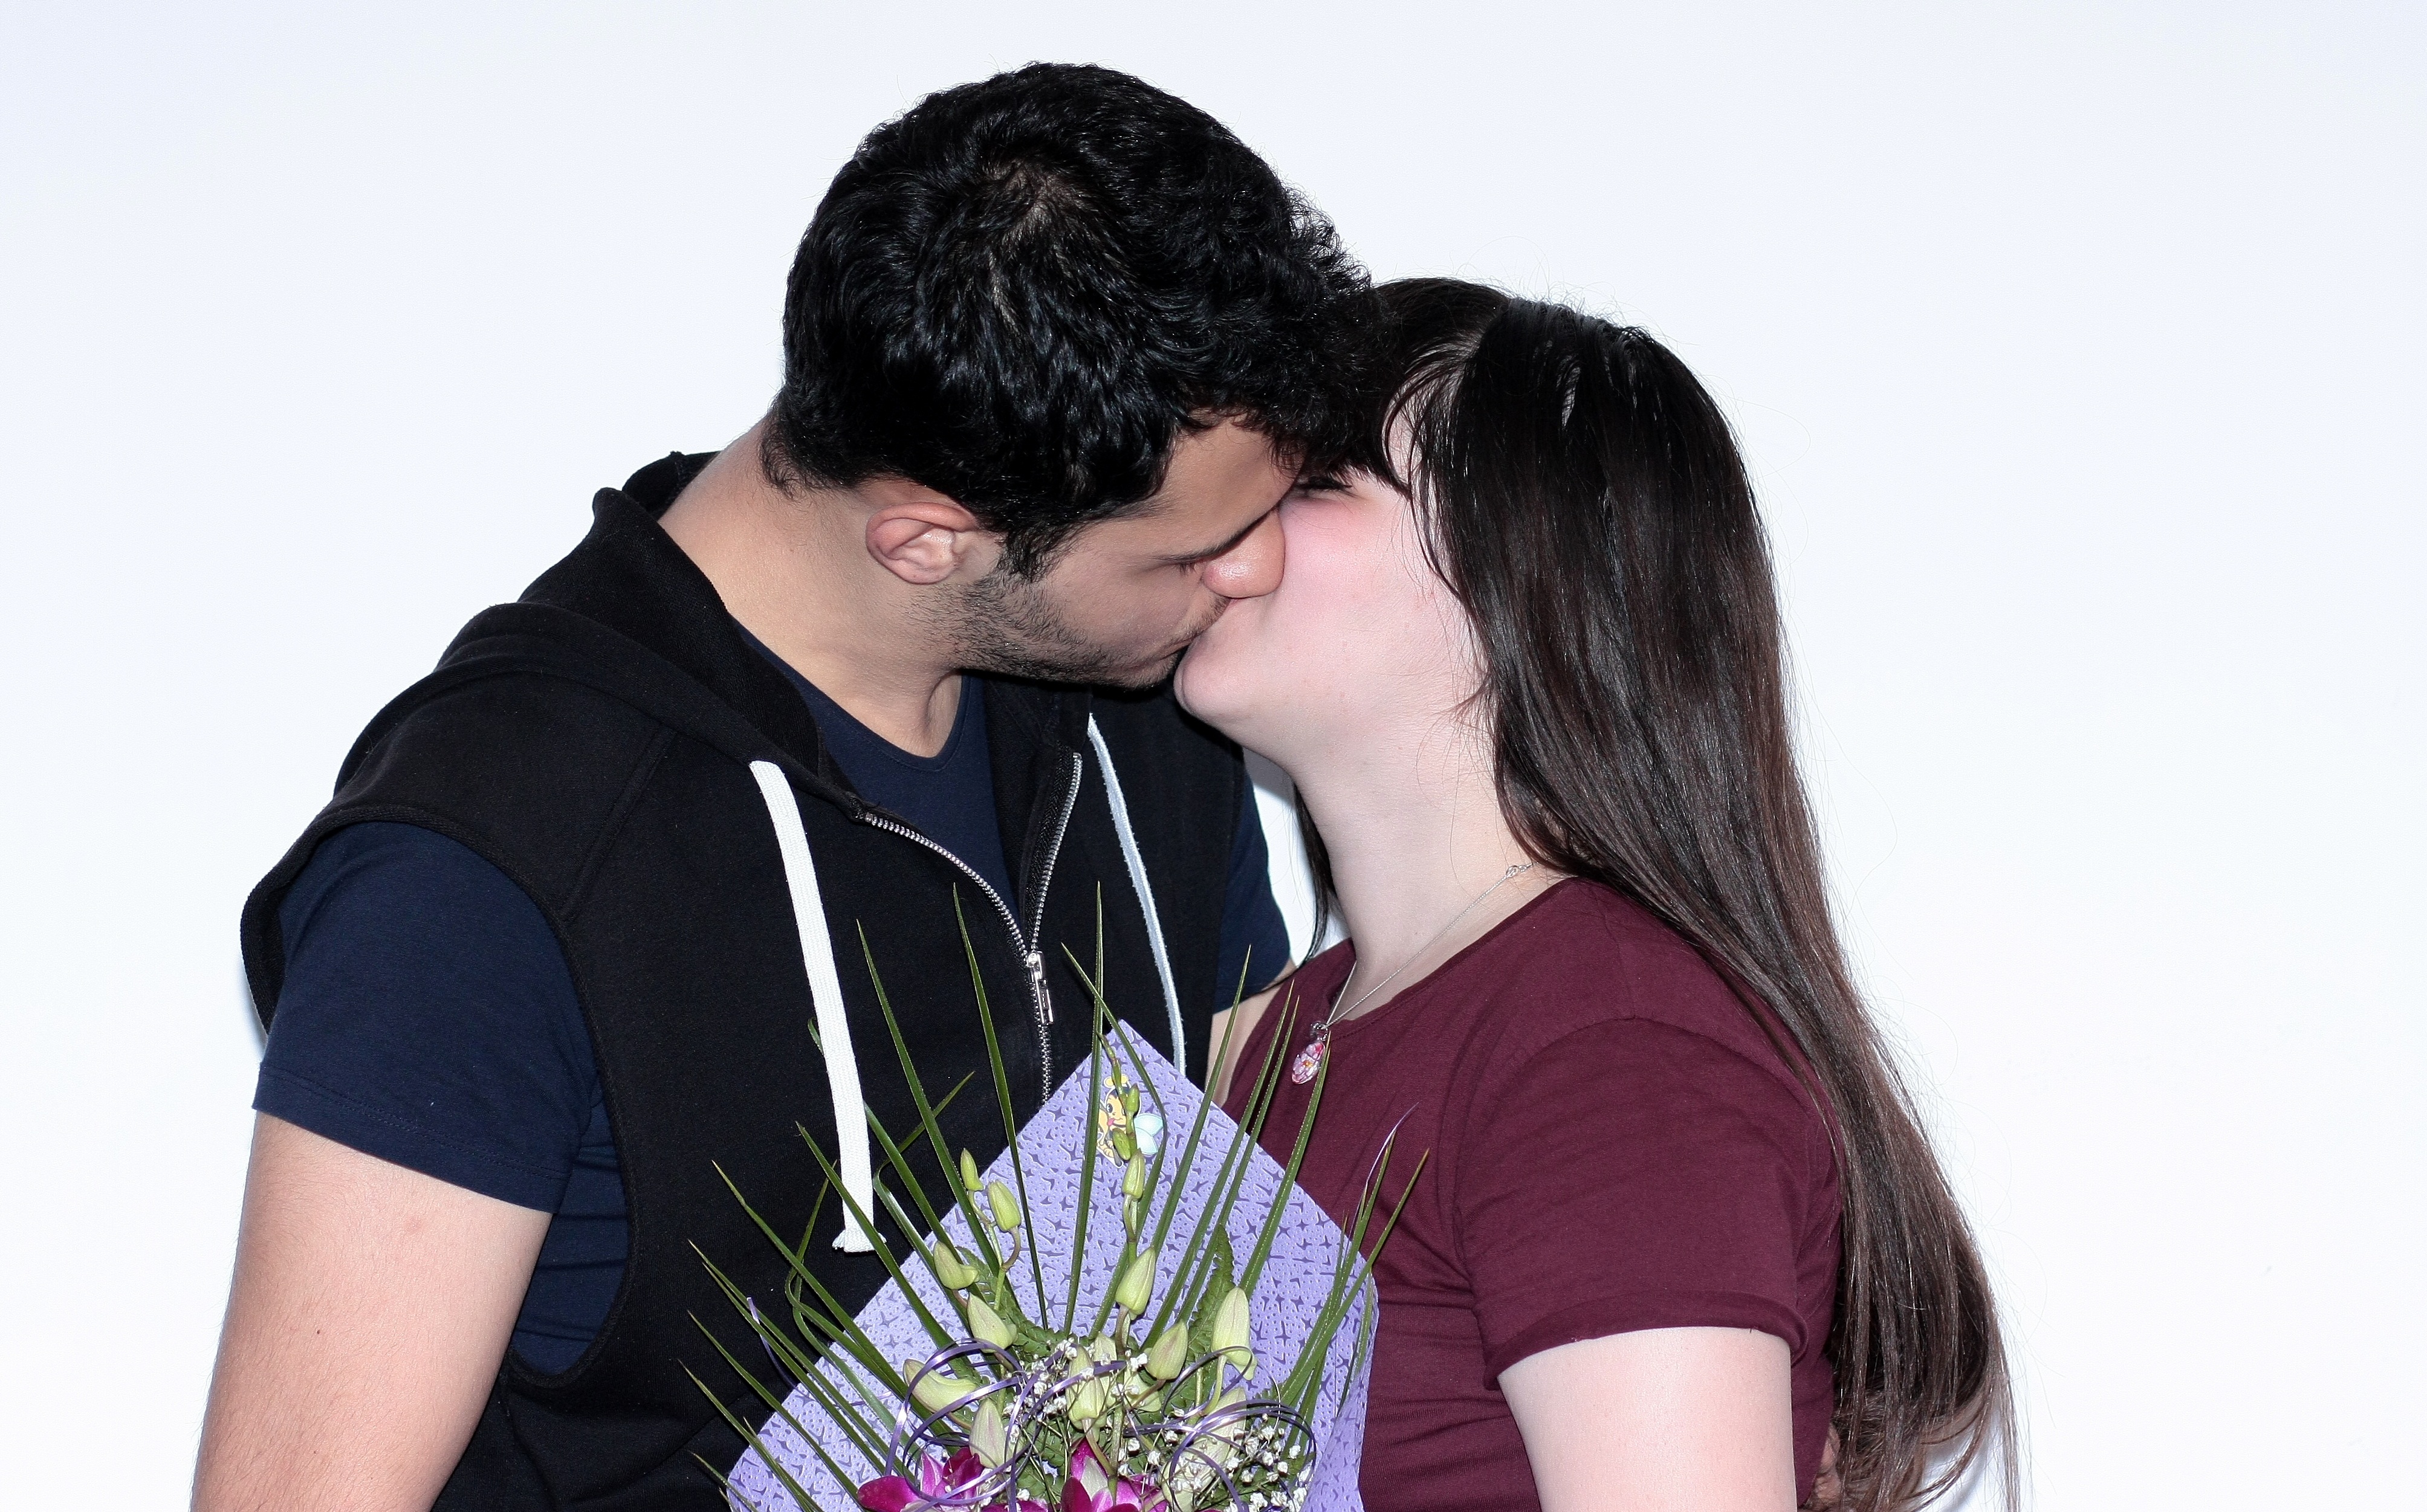
person, photography, love, kiss, couple, romance, hug, ceremony, happiness, beauty, emotion, interaction, photo shoot, human action